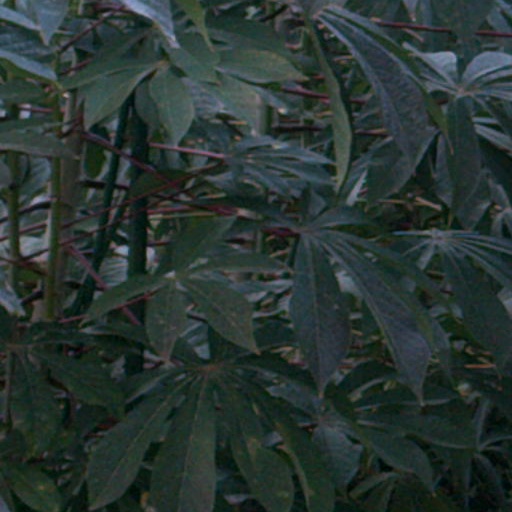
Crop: cassava